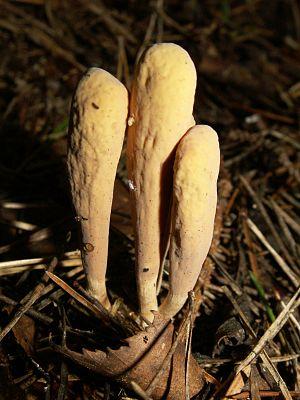
Les Clavariadelphaceae sont une famille de champignons agaricomycètes de l’ordre des Gomphales selon Index Fungorum.
Les Gomphales sont un ordre qui regroupe des champignons de la sous-classe des Phallomycetidae.
Le sporophore, appelé aussi sporocarpe ou autrefois carpophore, est l'appareil reproducteur des champignons dits supérieurs. C'est, dans le langage populaire et littéraire, l'organe de la « fructification » du champignon et pas seulement du mycélium des champignons. Il contient les sporocystes qui se différencient dans l'hyménium et qui produisent par reproduction sexuée des méiospores, sous diverses formes.